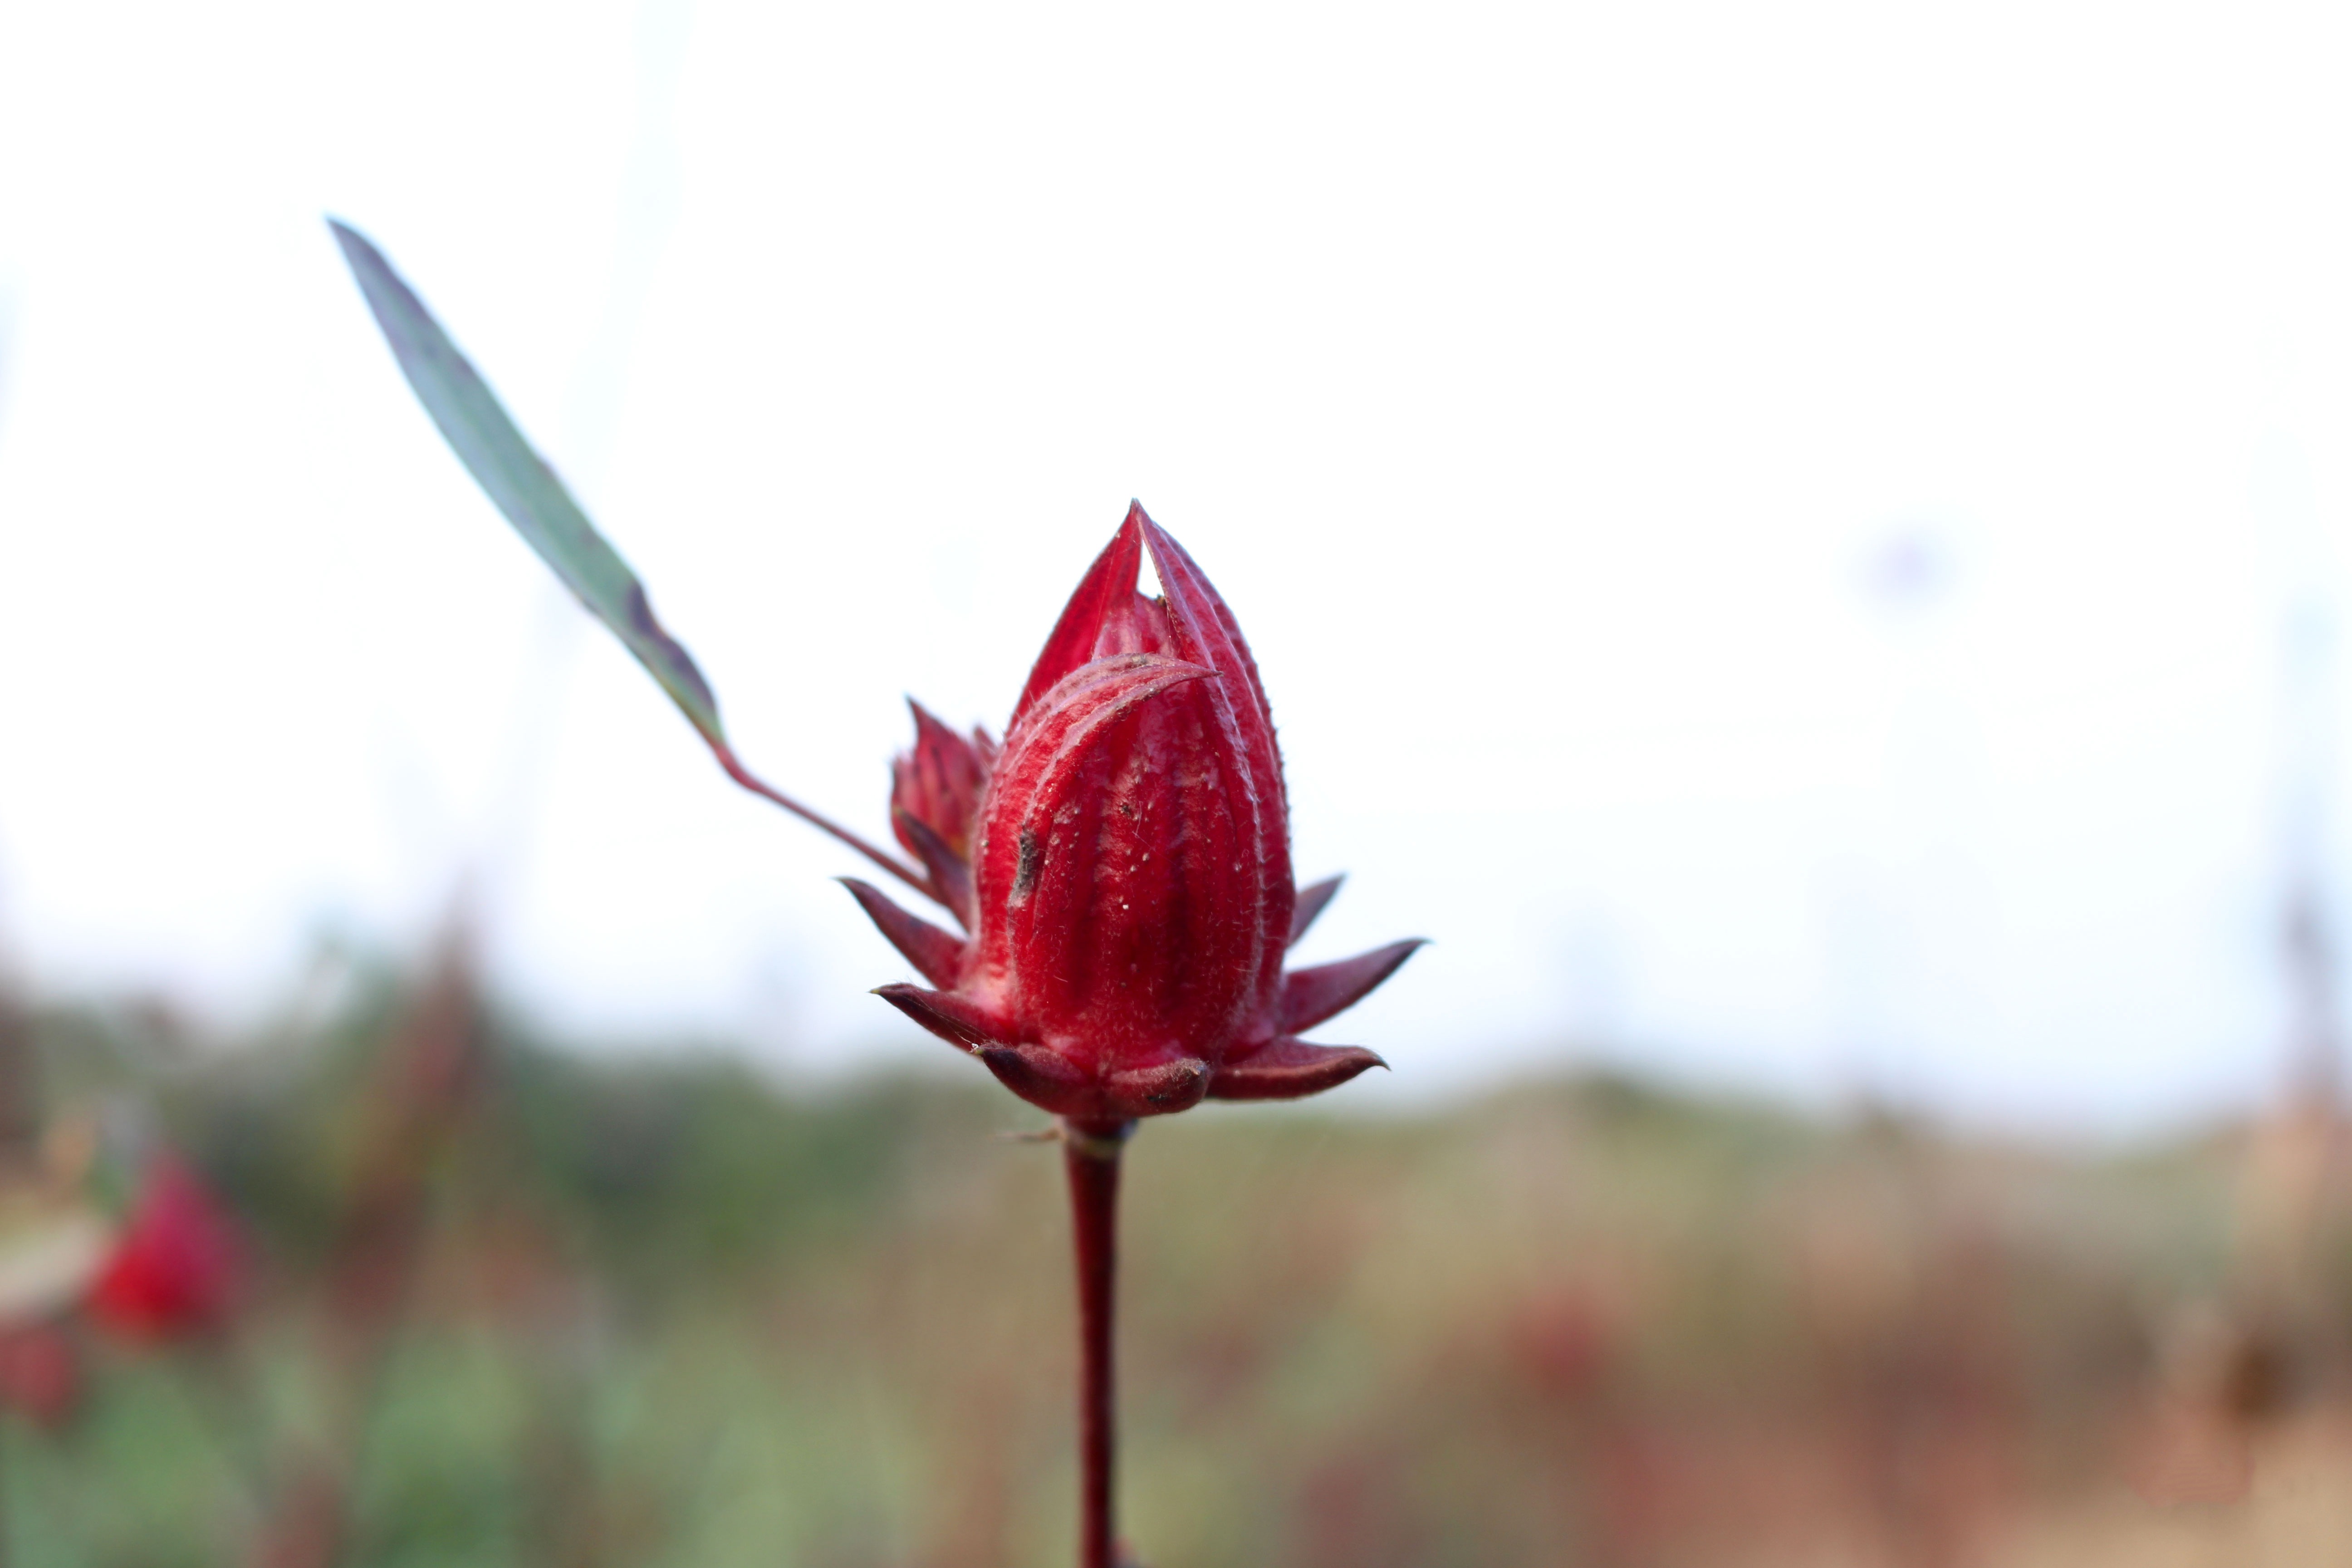
plant, flower, petal, food, spring, red, healthy, flora, wildflower, bud, flowering plant, plant stem, vegetable flower